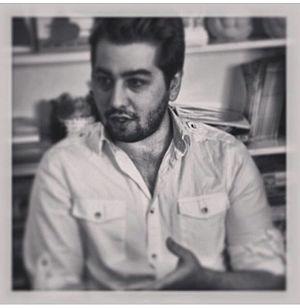
Mani Nouri, né à Téhéran, est un acteur, artiste visuel et réalisateur iranien.